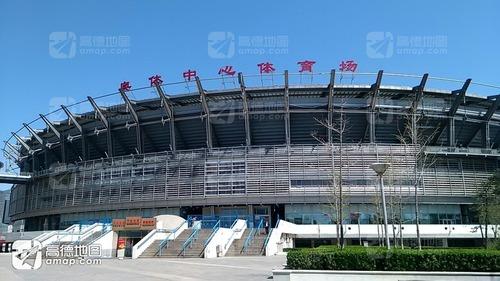
地标名称：国家奥林匹克体育中心
所在城市：北京市·朝阳区